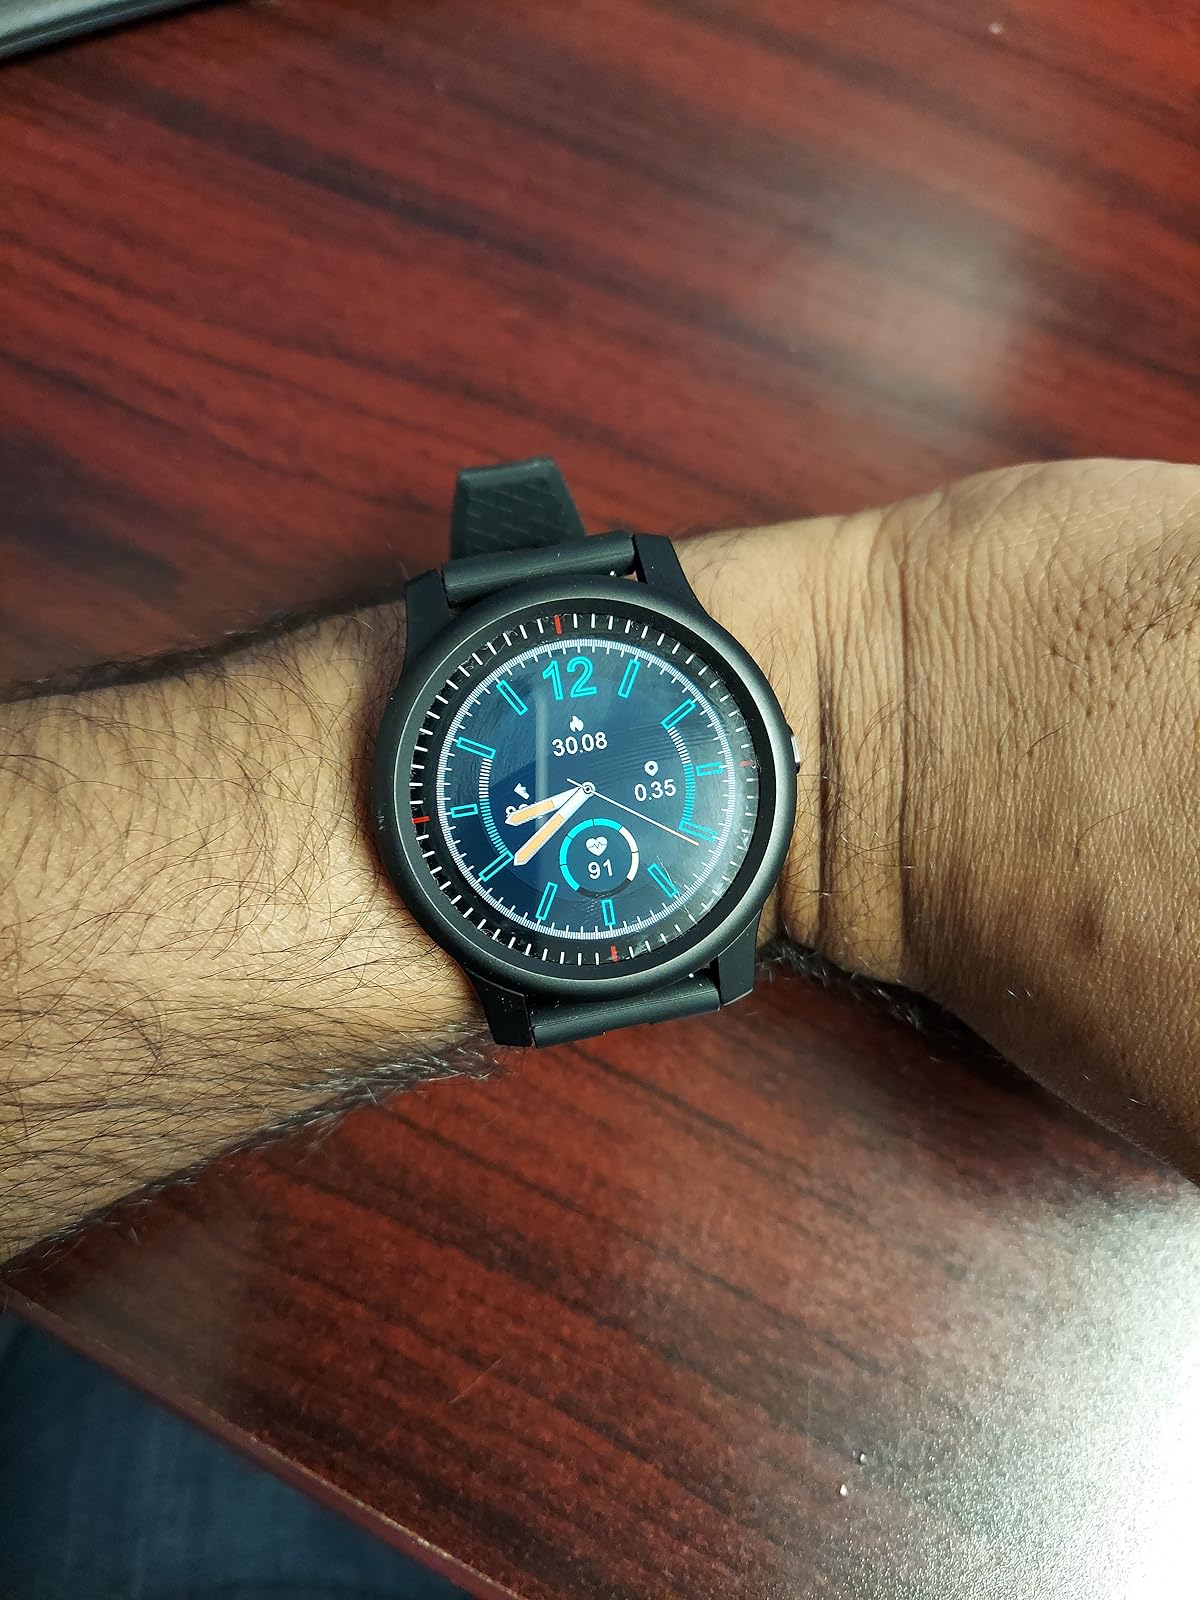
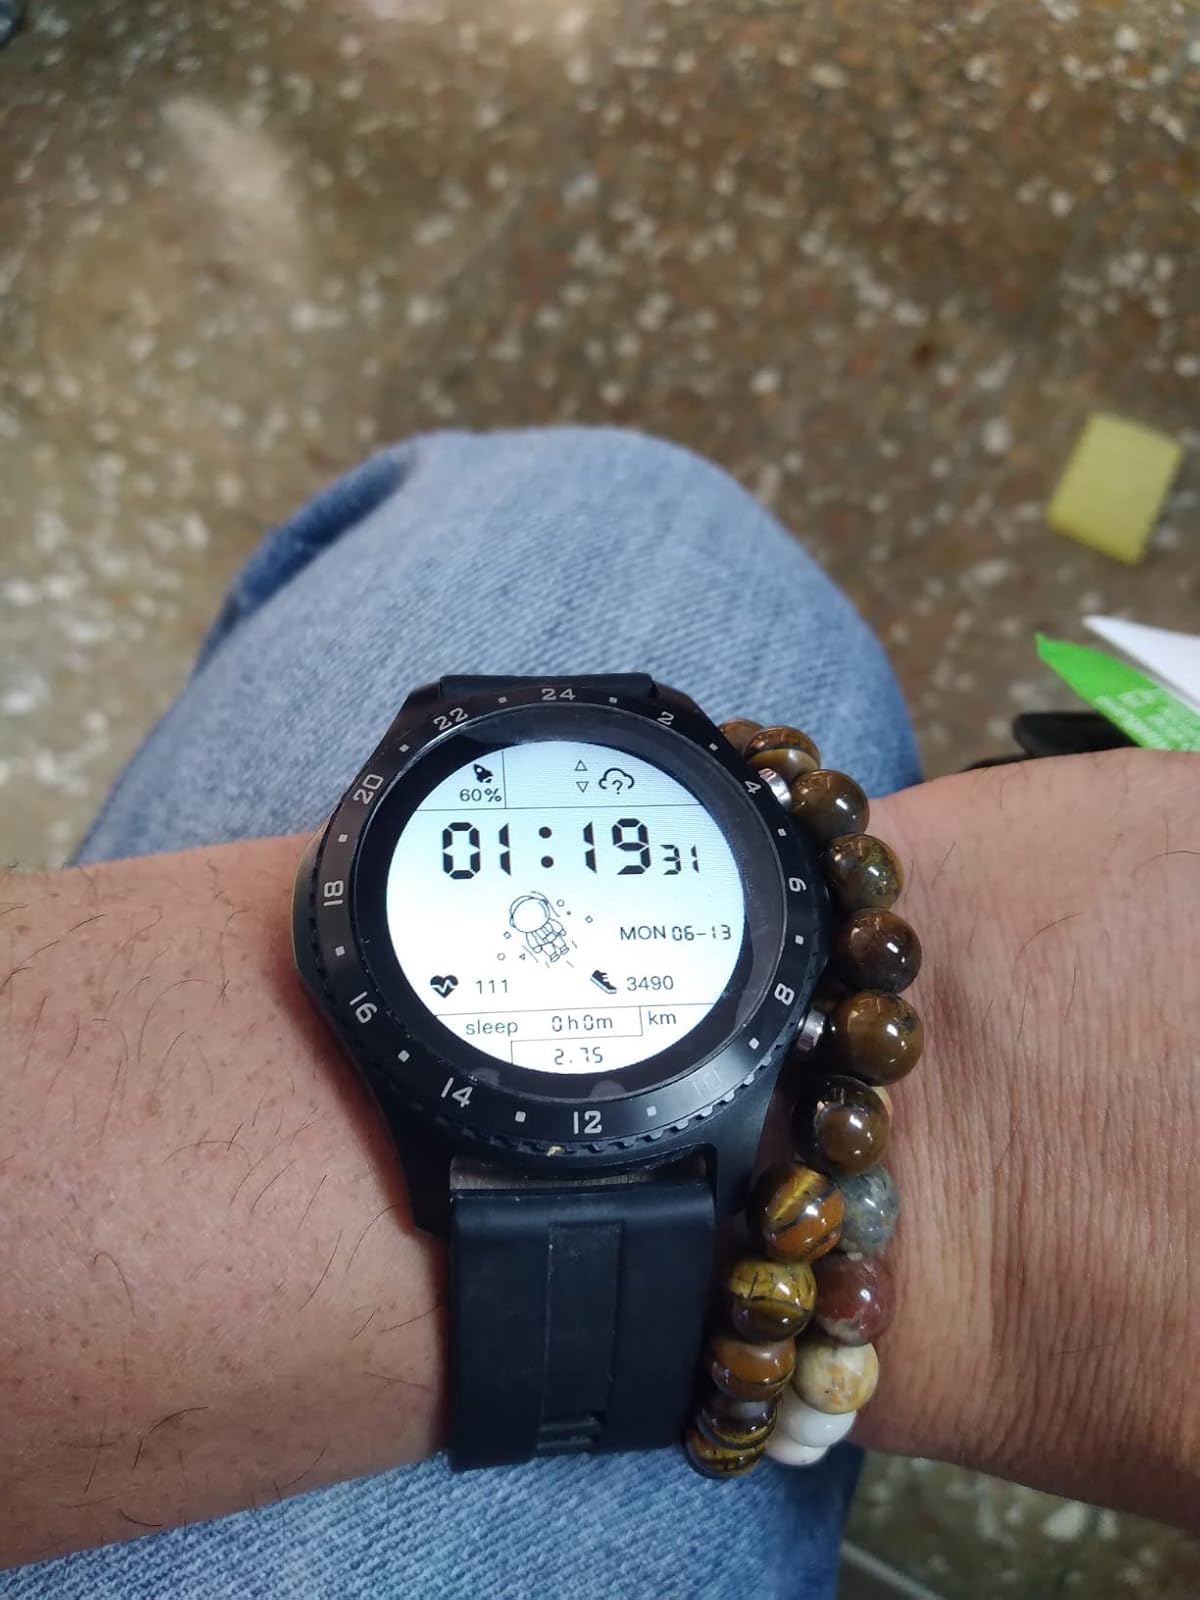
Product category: smartwatch
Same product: no